1995 Formula One World Championship

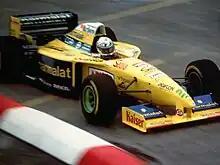
Vittorio Zoboli, test driver for Forti in 1995

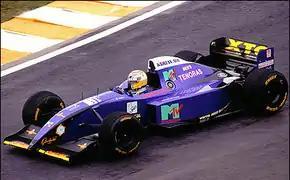
1995 was the last year for team Simtek

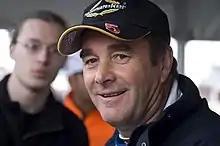
Nigel Mansell retired from Formula One after 15 seasons.

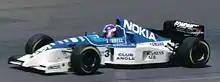
Tyrrell driver Ukyo Katayama (pictured during the British GP) was injured in Portugal and replaced by Gabriele Tarquini.

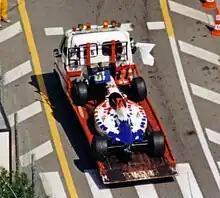
A bizarre incident in Saturday practice saw the Renault Clio safety car crash into Taki Inoue's stalled Footwork.

The calendar was initially announced at the beginning of 1995, but there were doubts over the selected dates: